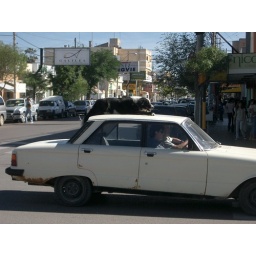
We saw this in Puerto Madryn. Sonja says she saw the dog standing up while the car was moving the day before.